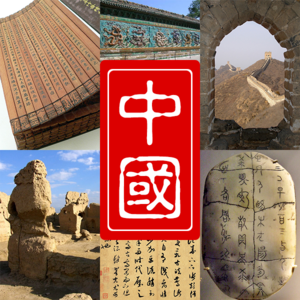
Composite sur le thème de la Chine